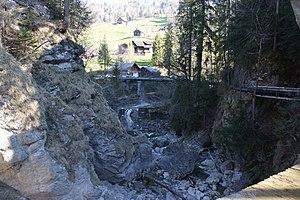
Début du Rappenloschschlucht à Dornbirn (Gütle) dans le Vorarlberg, en Autriche. Au fond, le kiosque Rappenlochschlucht (Gorge) et l'intrigue ""Beckenmann""."